Question: Please indicate a possible affordance area of the bicycle that can be used for sitting on
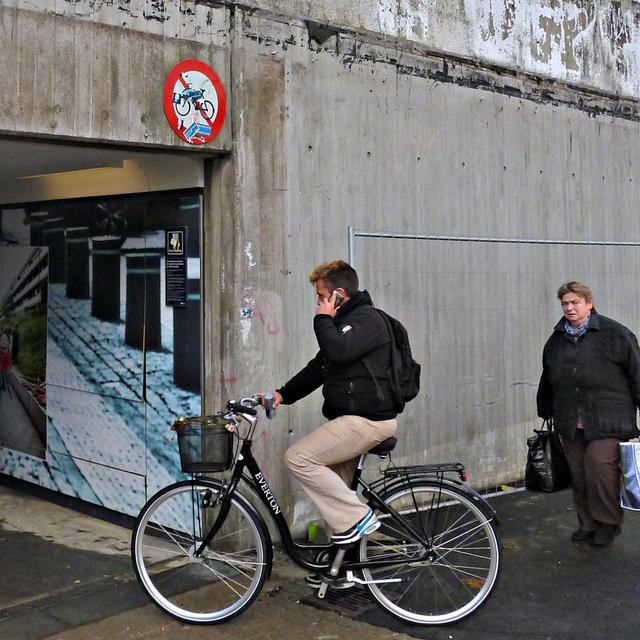
Answer: [361.741, 432.643, 397.648, 456.582]